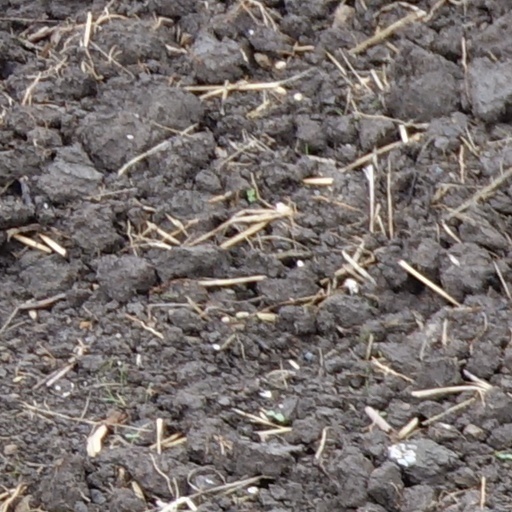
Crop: wheat